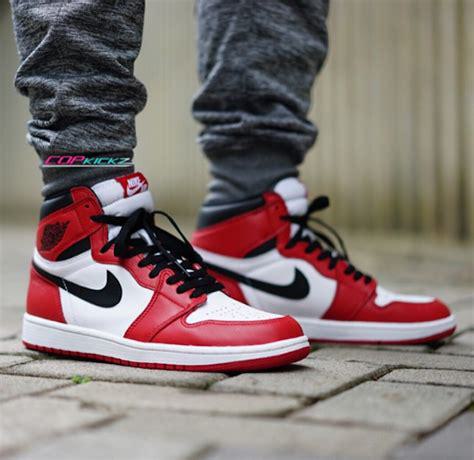
Brand: Jordan
Model: 1 Retro OG